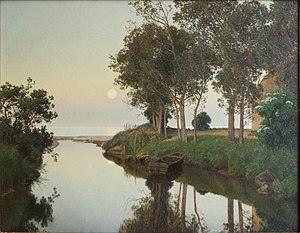
Janus la Cour / Galleri
Janus la Cour, Stille sommeraften ved åens udløb i havet, 1892, Aarhus Rådhus
"Janus Andreas Bartholin la Cour var en dansk landskabsmaler. Ifølge kunsthistoriker Poul Anker Bech overgik La Cour de klassiske guldaldermalere, når det angik teknisk naturalisme. Det er kendetegnet for la Cour, at han aldrig malede personer ind i sine landskabsmalerier. La Cour var tro mod guldalderens malestil og modtog ikke de nye kunststrømninger i tiden. La Cour er kendt som ""stilhedens maler"" og var en af Aarhus' store sønner. I dag er en gade i Aarhus opkaldt efter La Cour.